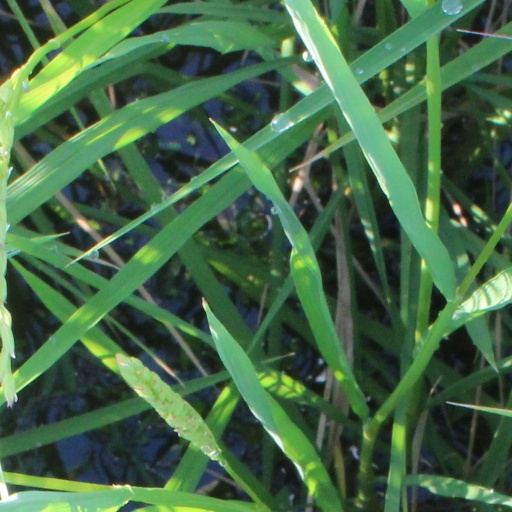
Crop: rice